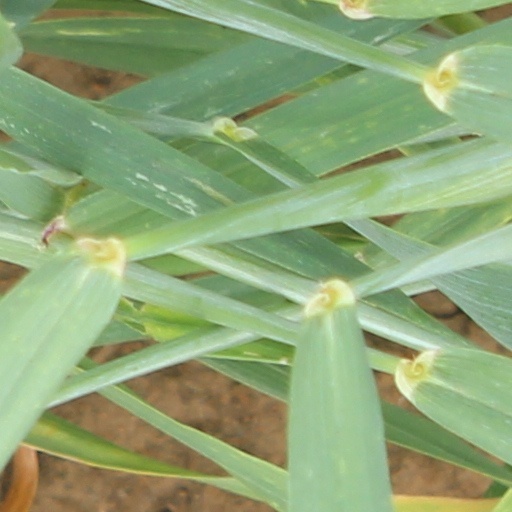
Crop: wheat